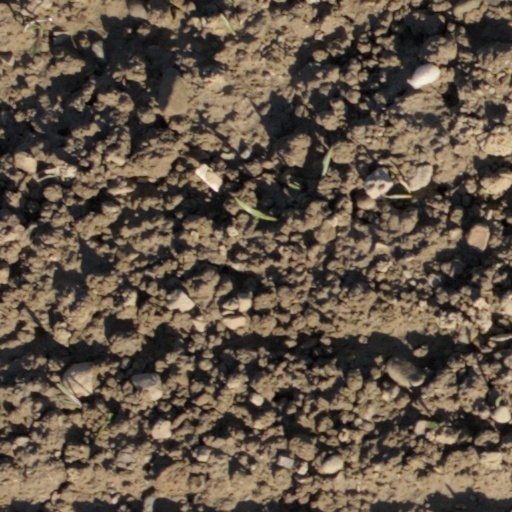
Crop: wheat